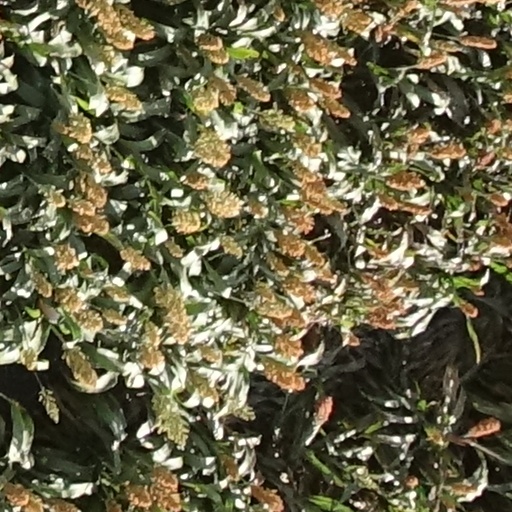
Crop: sorghum